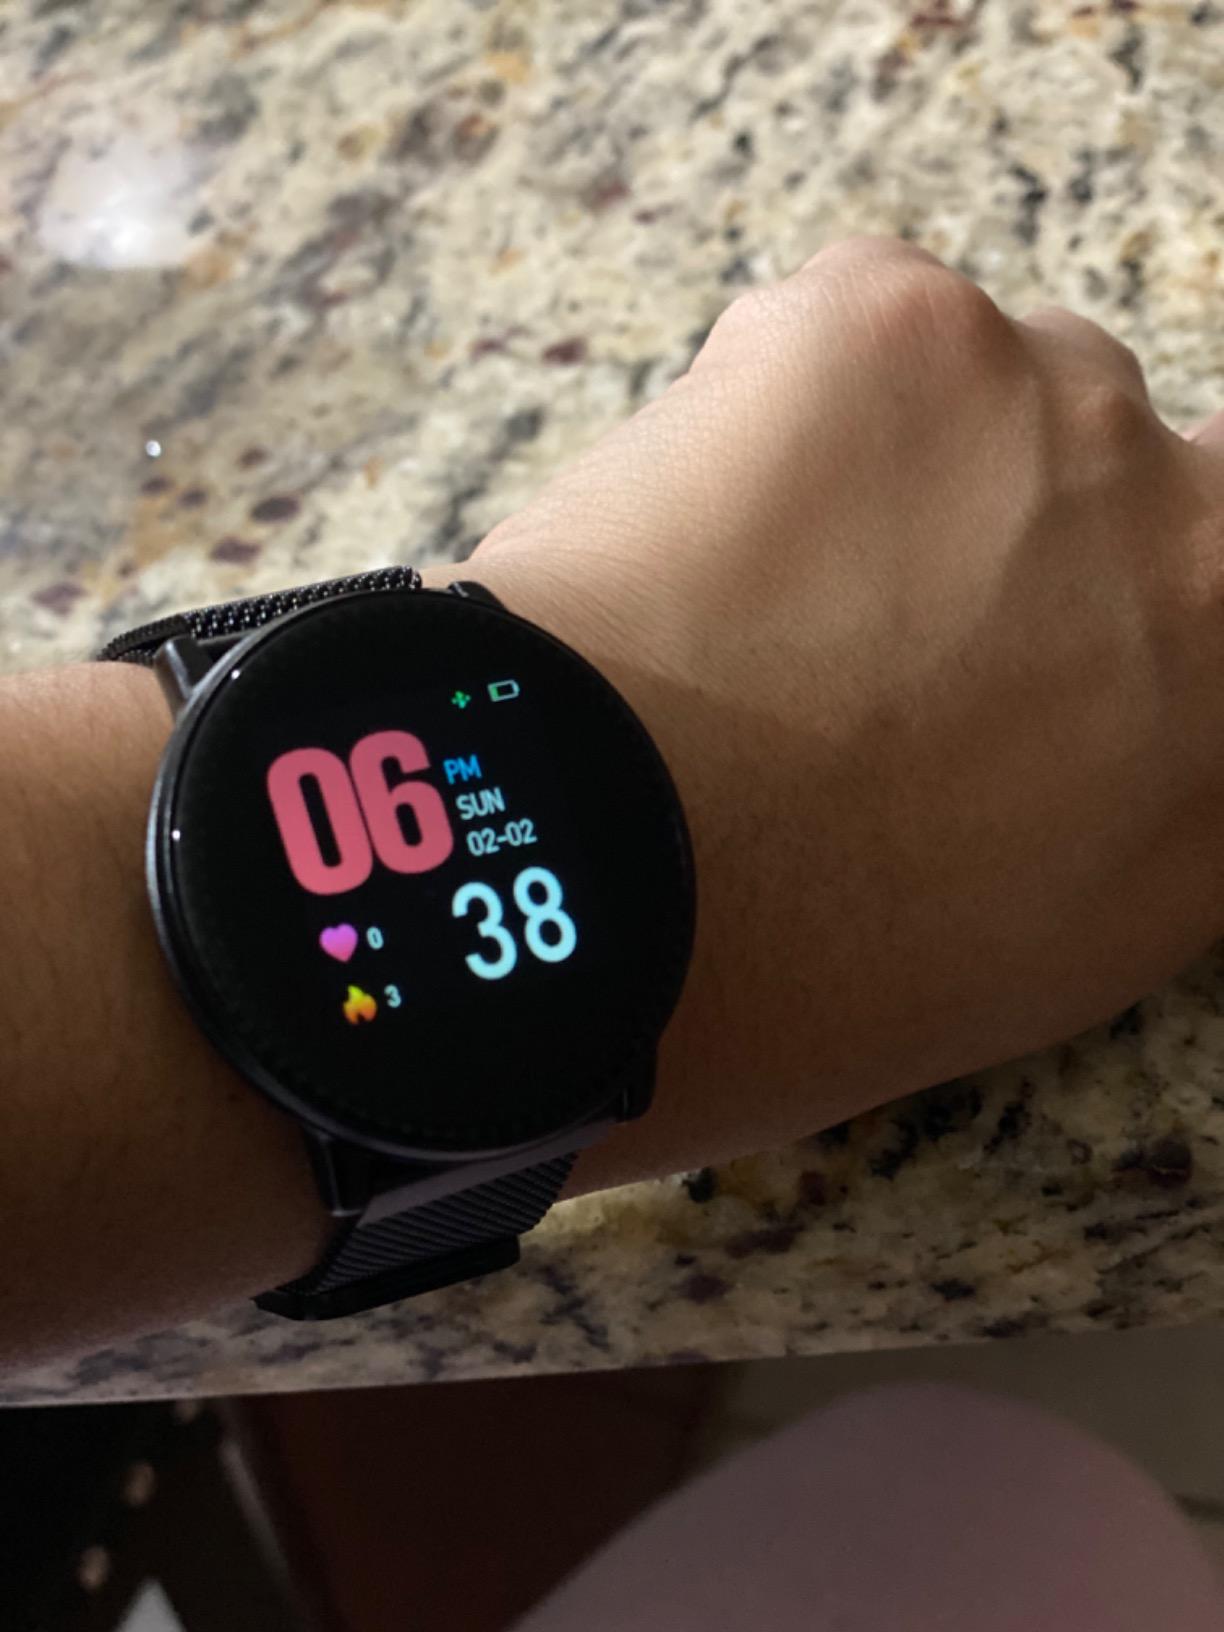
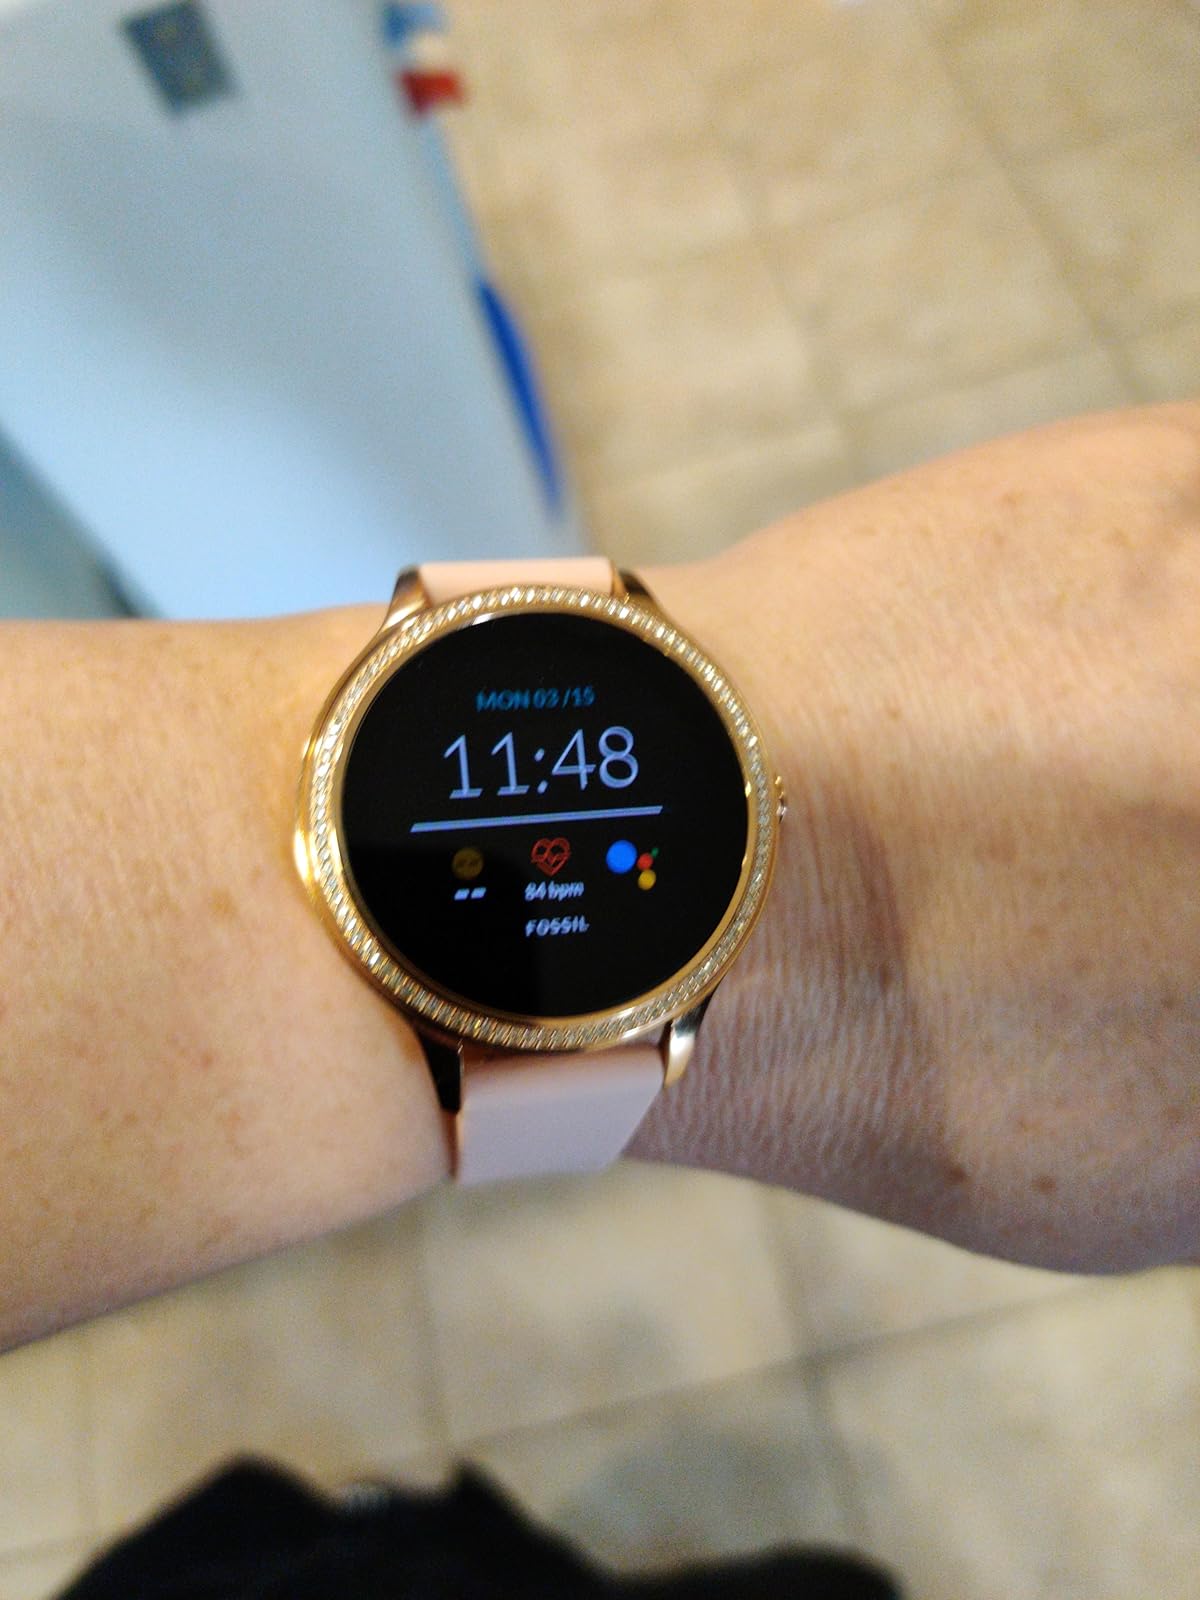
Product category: smartwatch
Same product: no